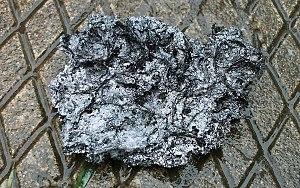
Créosote